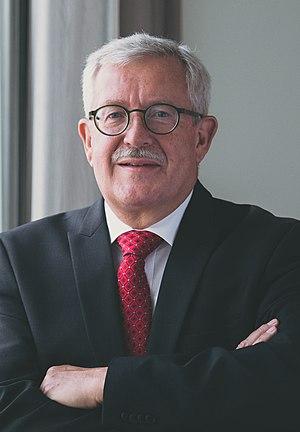
Martin Dahinden, Ambassadeur de Suisse auprès des États-Unis
Martin Dahinden, né à Zurich le 8 janvier 1955, est un haut fonctionnaire et diplomate suisse. De 2014 à 2019, il a été ambassadeur de Suisse auprès des États-Unis. Martin Dahinden a présenté sa lettre de créance le 20 novembre 2014 au président des États-Unis, Barack Obama.